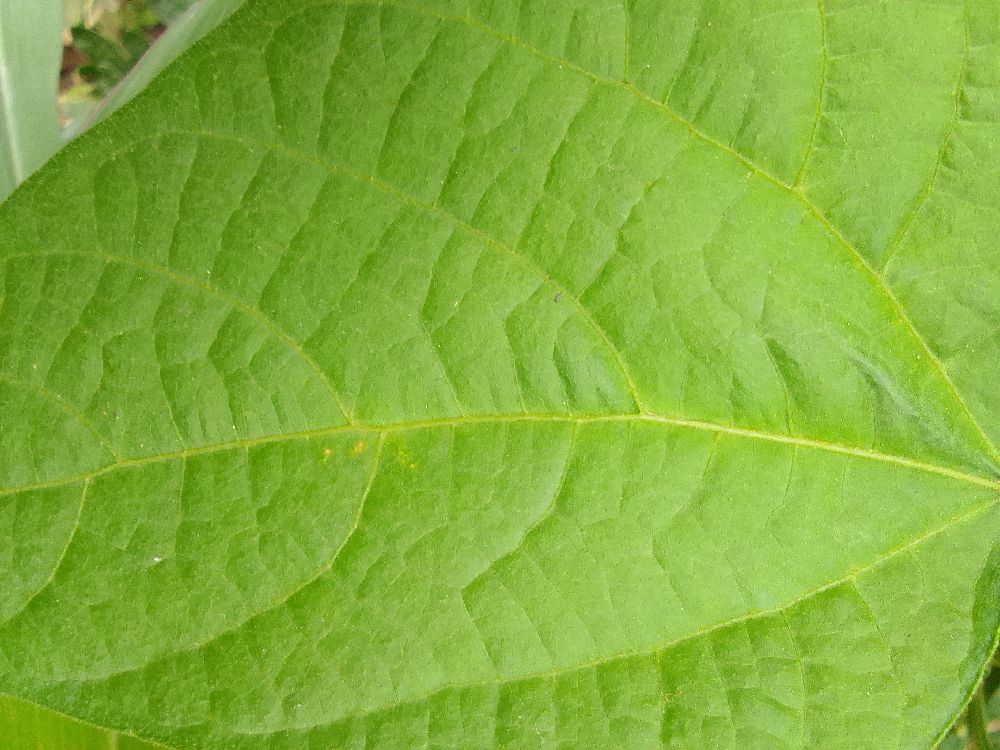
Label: healthy